Sacred tree

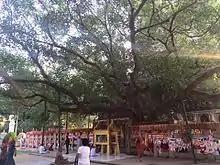
The Mahabodhi tree in Bodhgaya.

An example of the continued importance of sacred trees in contemporary urban culture is the 700-year old camphor growing in the middle of Kayashima Station. Locals protested against moving the tree when the railway station had to be expanded, so the station was built around it. The sacred Banyan tree is the national tree of India, and the Bodhi Tree under which the Buddha is said to have meditated in Bodh Gaya, is also revered as sacred.